Mezentius

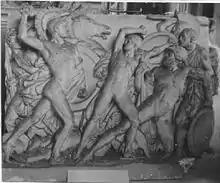
"Mezentius wounded, preserved by his intrepid son Lausus", first prize of the Prix de Rome by Louis-Léon Cugnot, 1859

In Roman mythology, Mezentius was an Etruscan king, and father of Lausus. Sent into exile because of his cruelty, he moved to Latium. He reveled in bloodshed and was overwhelmingly savage on the battlefield, but more significantly to a Roman audience he was a "contemptor divum", a "despiser of the gods."